Henry Maudslay

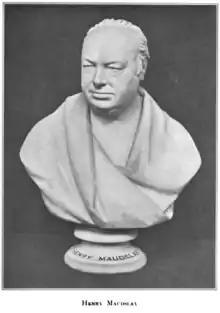
A bust of Maudslay.

Maudslay laid an important foundation for the Industrial Revolution with his machine tool technology. His most influential invention was the screw-cutting lathe. The machine, which created uniformity in screws and allowed for the application of interchangeable parts (a prerequisite for mass production), was a revolutionary development necessary for the Industrial Revolution.